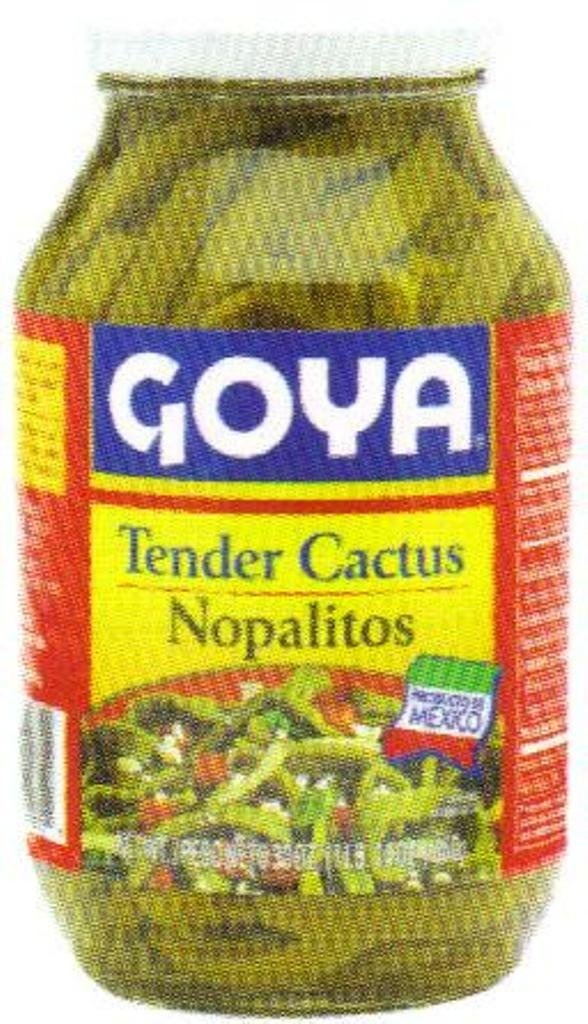
Item Name: Goya Foods Tender Cactus (Nopalitos), 30-Ounce
Product Description: Tender Cactus Nopalito
Value: 30.0
Unit: Ounce

Price: 5.98